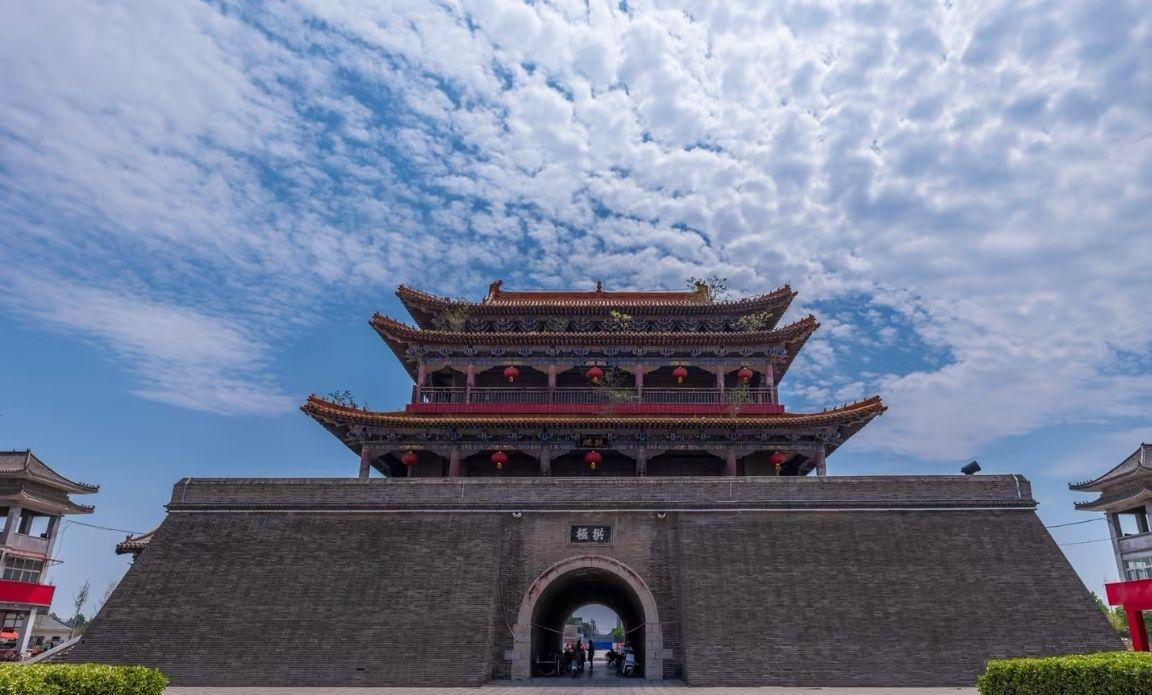
地标名称：鼓楼
所在城市：邯郸市·磁县